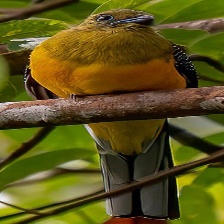
Species: ORANGE BREASTED TROGON
Scientific name: HARPACTES ORESKIOS